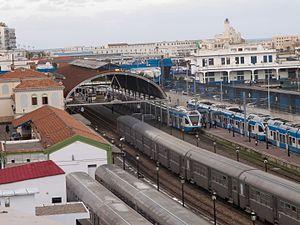
La gare d'Alger est une gare ferroviaire algérienne, située dans la ville d'Alger, au niveau du port, du front de mer et de la Casbah d'Alger. Les habitants algérois du centre-ville et de la casbah et ses portes prennent le train à partir de cette gare pour aller vers les autres points d'Alger et de l'Algérie.